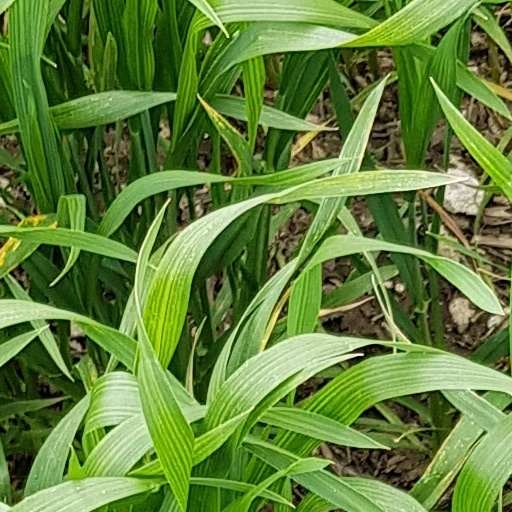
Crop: wheat